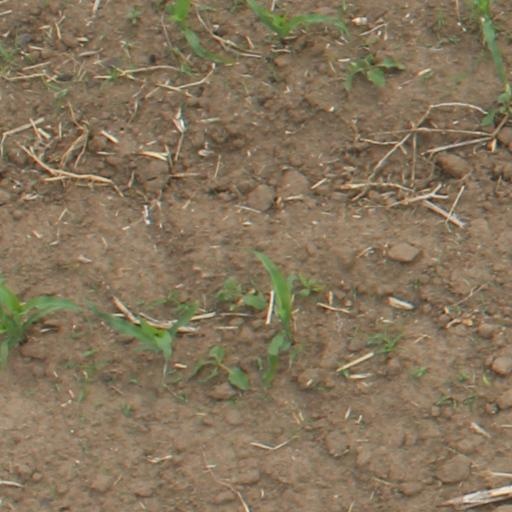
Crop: maize; corn